Mitsubishi i-MiEV

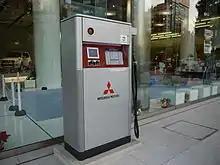
EV Quick Charger (200V)

The lithium-ion battery pack consists of 88 cells placed under the base floor. The pack has 12 cell modules connected in series at a nominal voltage of 330 V. There are two 4-cell modules placed vertically at the center of the pack and ten 8-cell modules placed horizontally. The cells are designated LEV50, developed by Mitsubishi and GS Yuasa for both high specific energy and high rate discharge and manufactured by Lithium Energy Japan, a joint venture of GS Yuasa Corporation, Mitsubishi Corporation and Mitsubishi Motors Corporation.